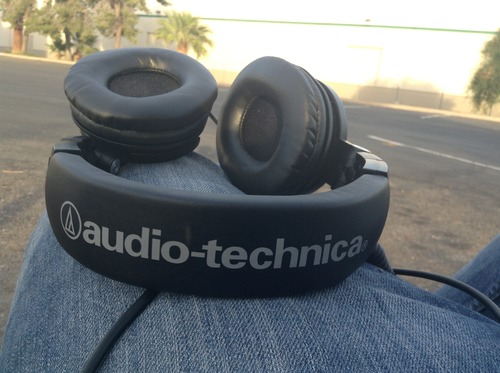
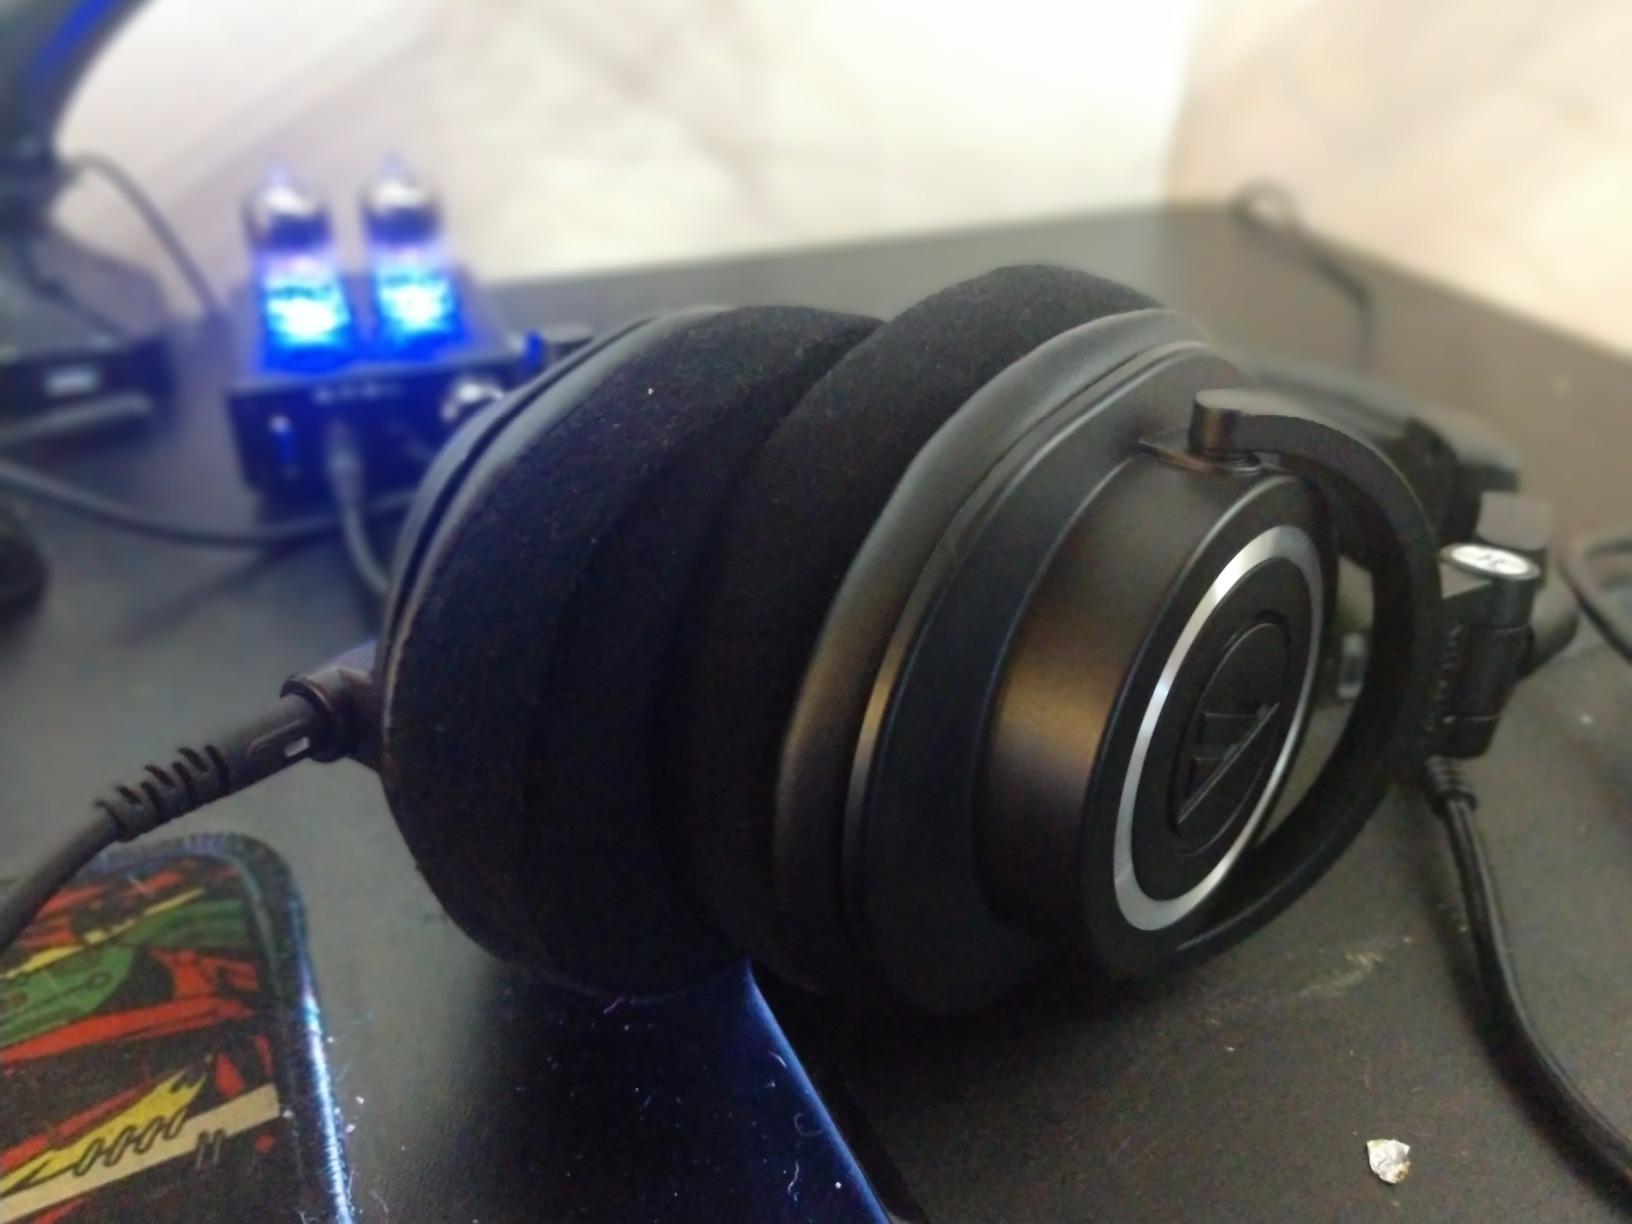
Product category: headphones
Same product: no